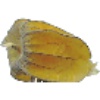
Label: physalis_with_husk